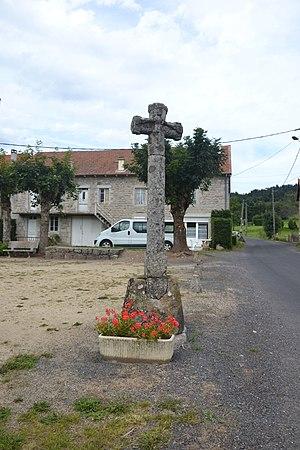
Croix à Issarlès
Issarlès est une commune française, située dans le département de l'Ardèche en région Auvergne-Rhône-Alpes.